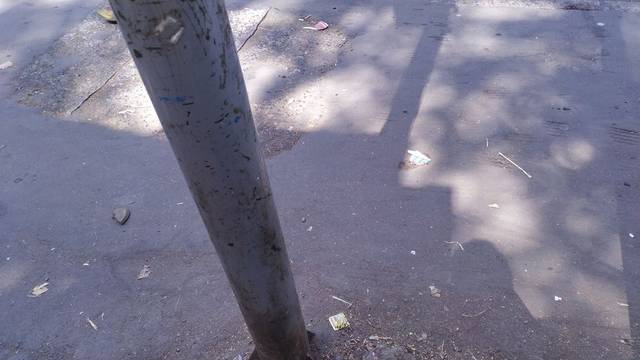
Region: India
Coordinates: 19.088, 72.838